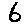
Label: 6